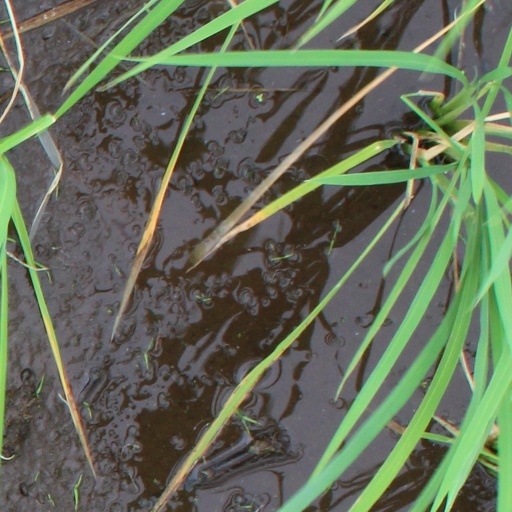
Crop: rice